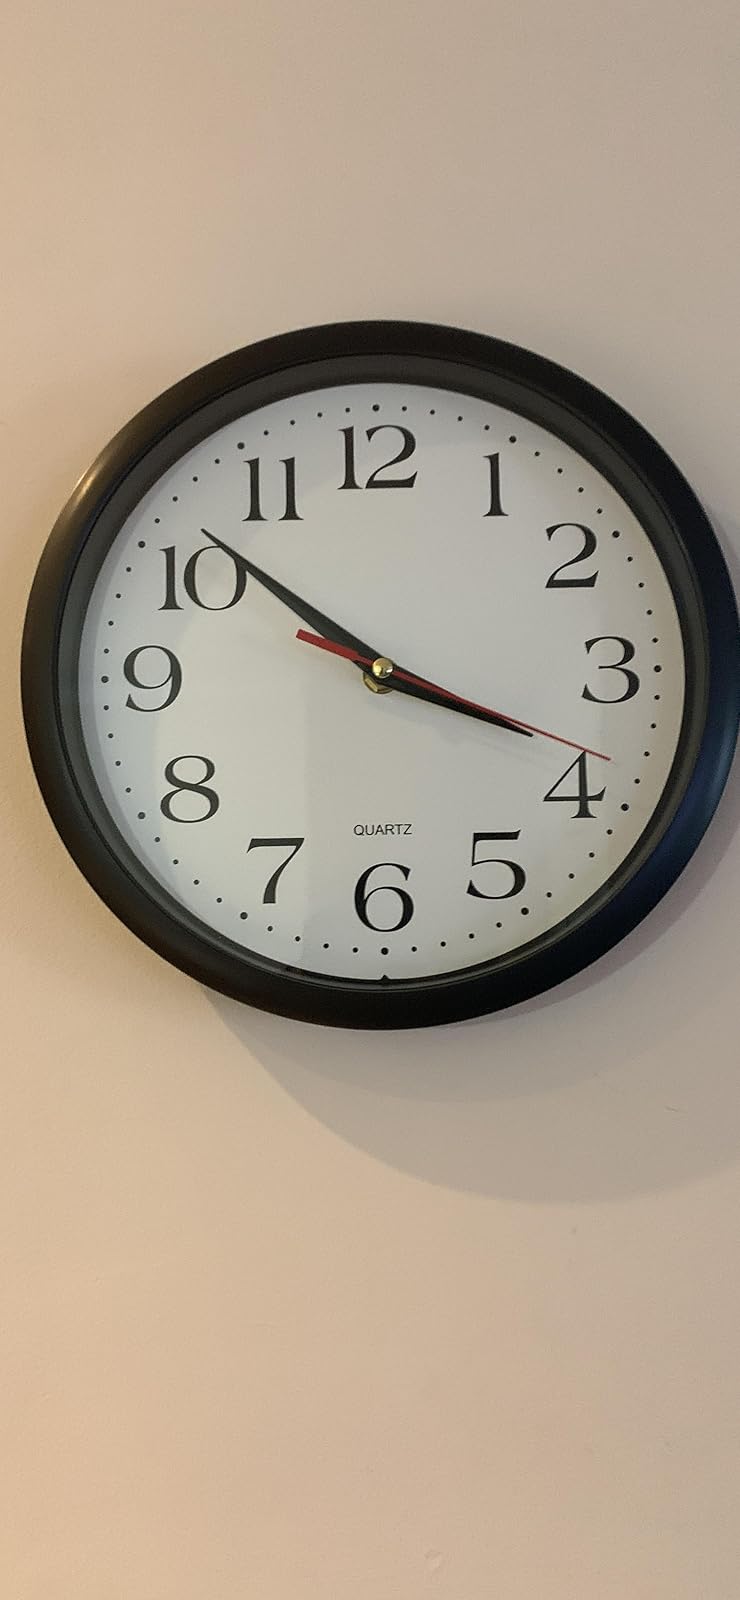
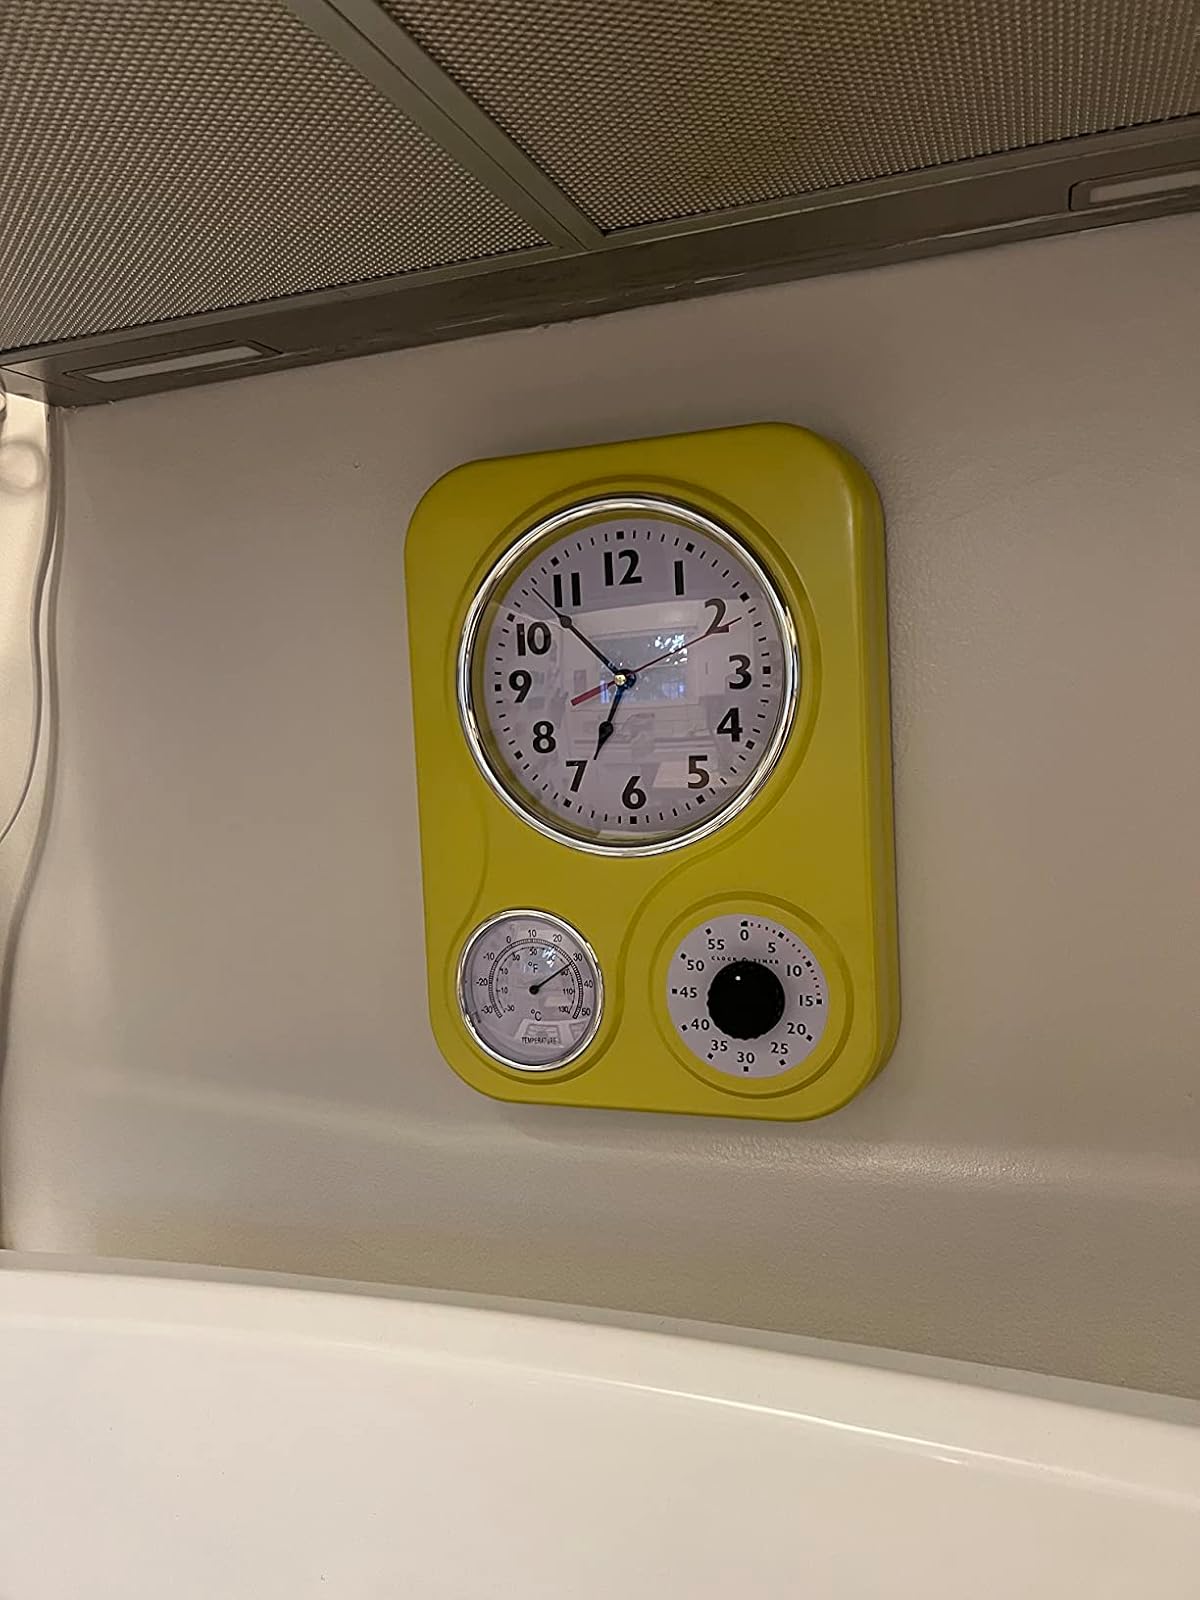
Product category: clock
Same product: no